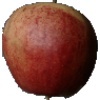
Label: Apple Red 3